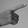
ASL letter: G